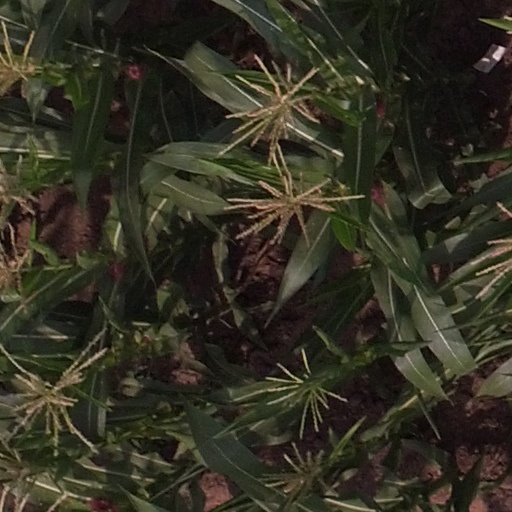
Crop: maize; corn